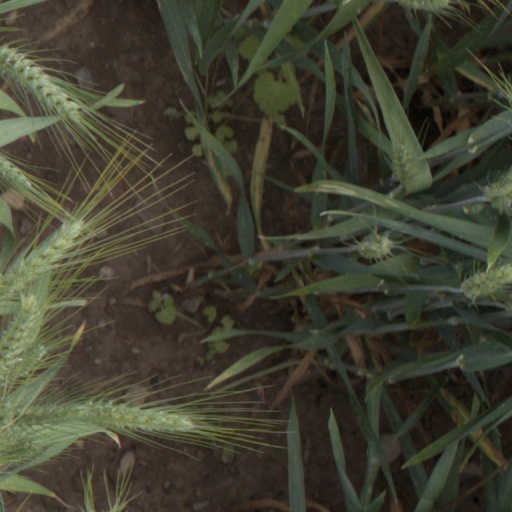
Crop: wheat